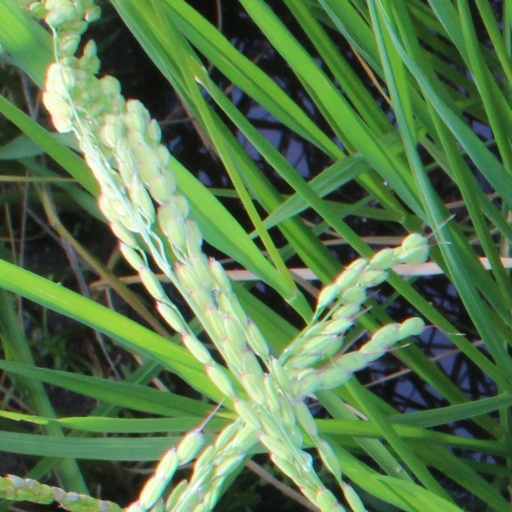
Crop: rice